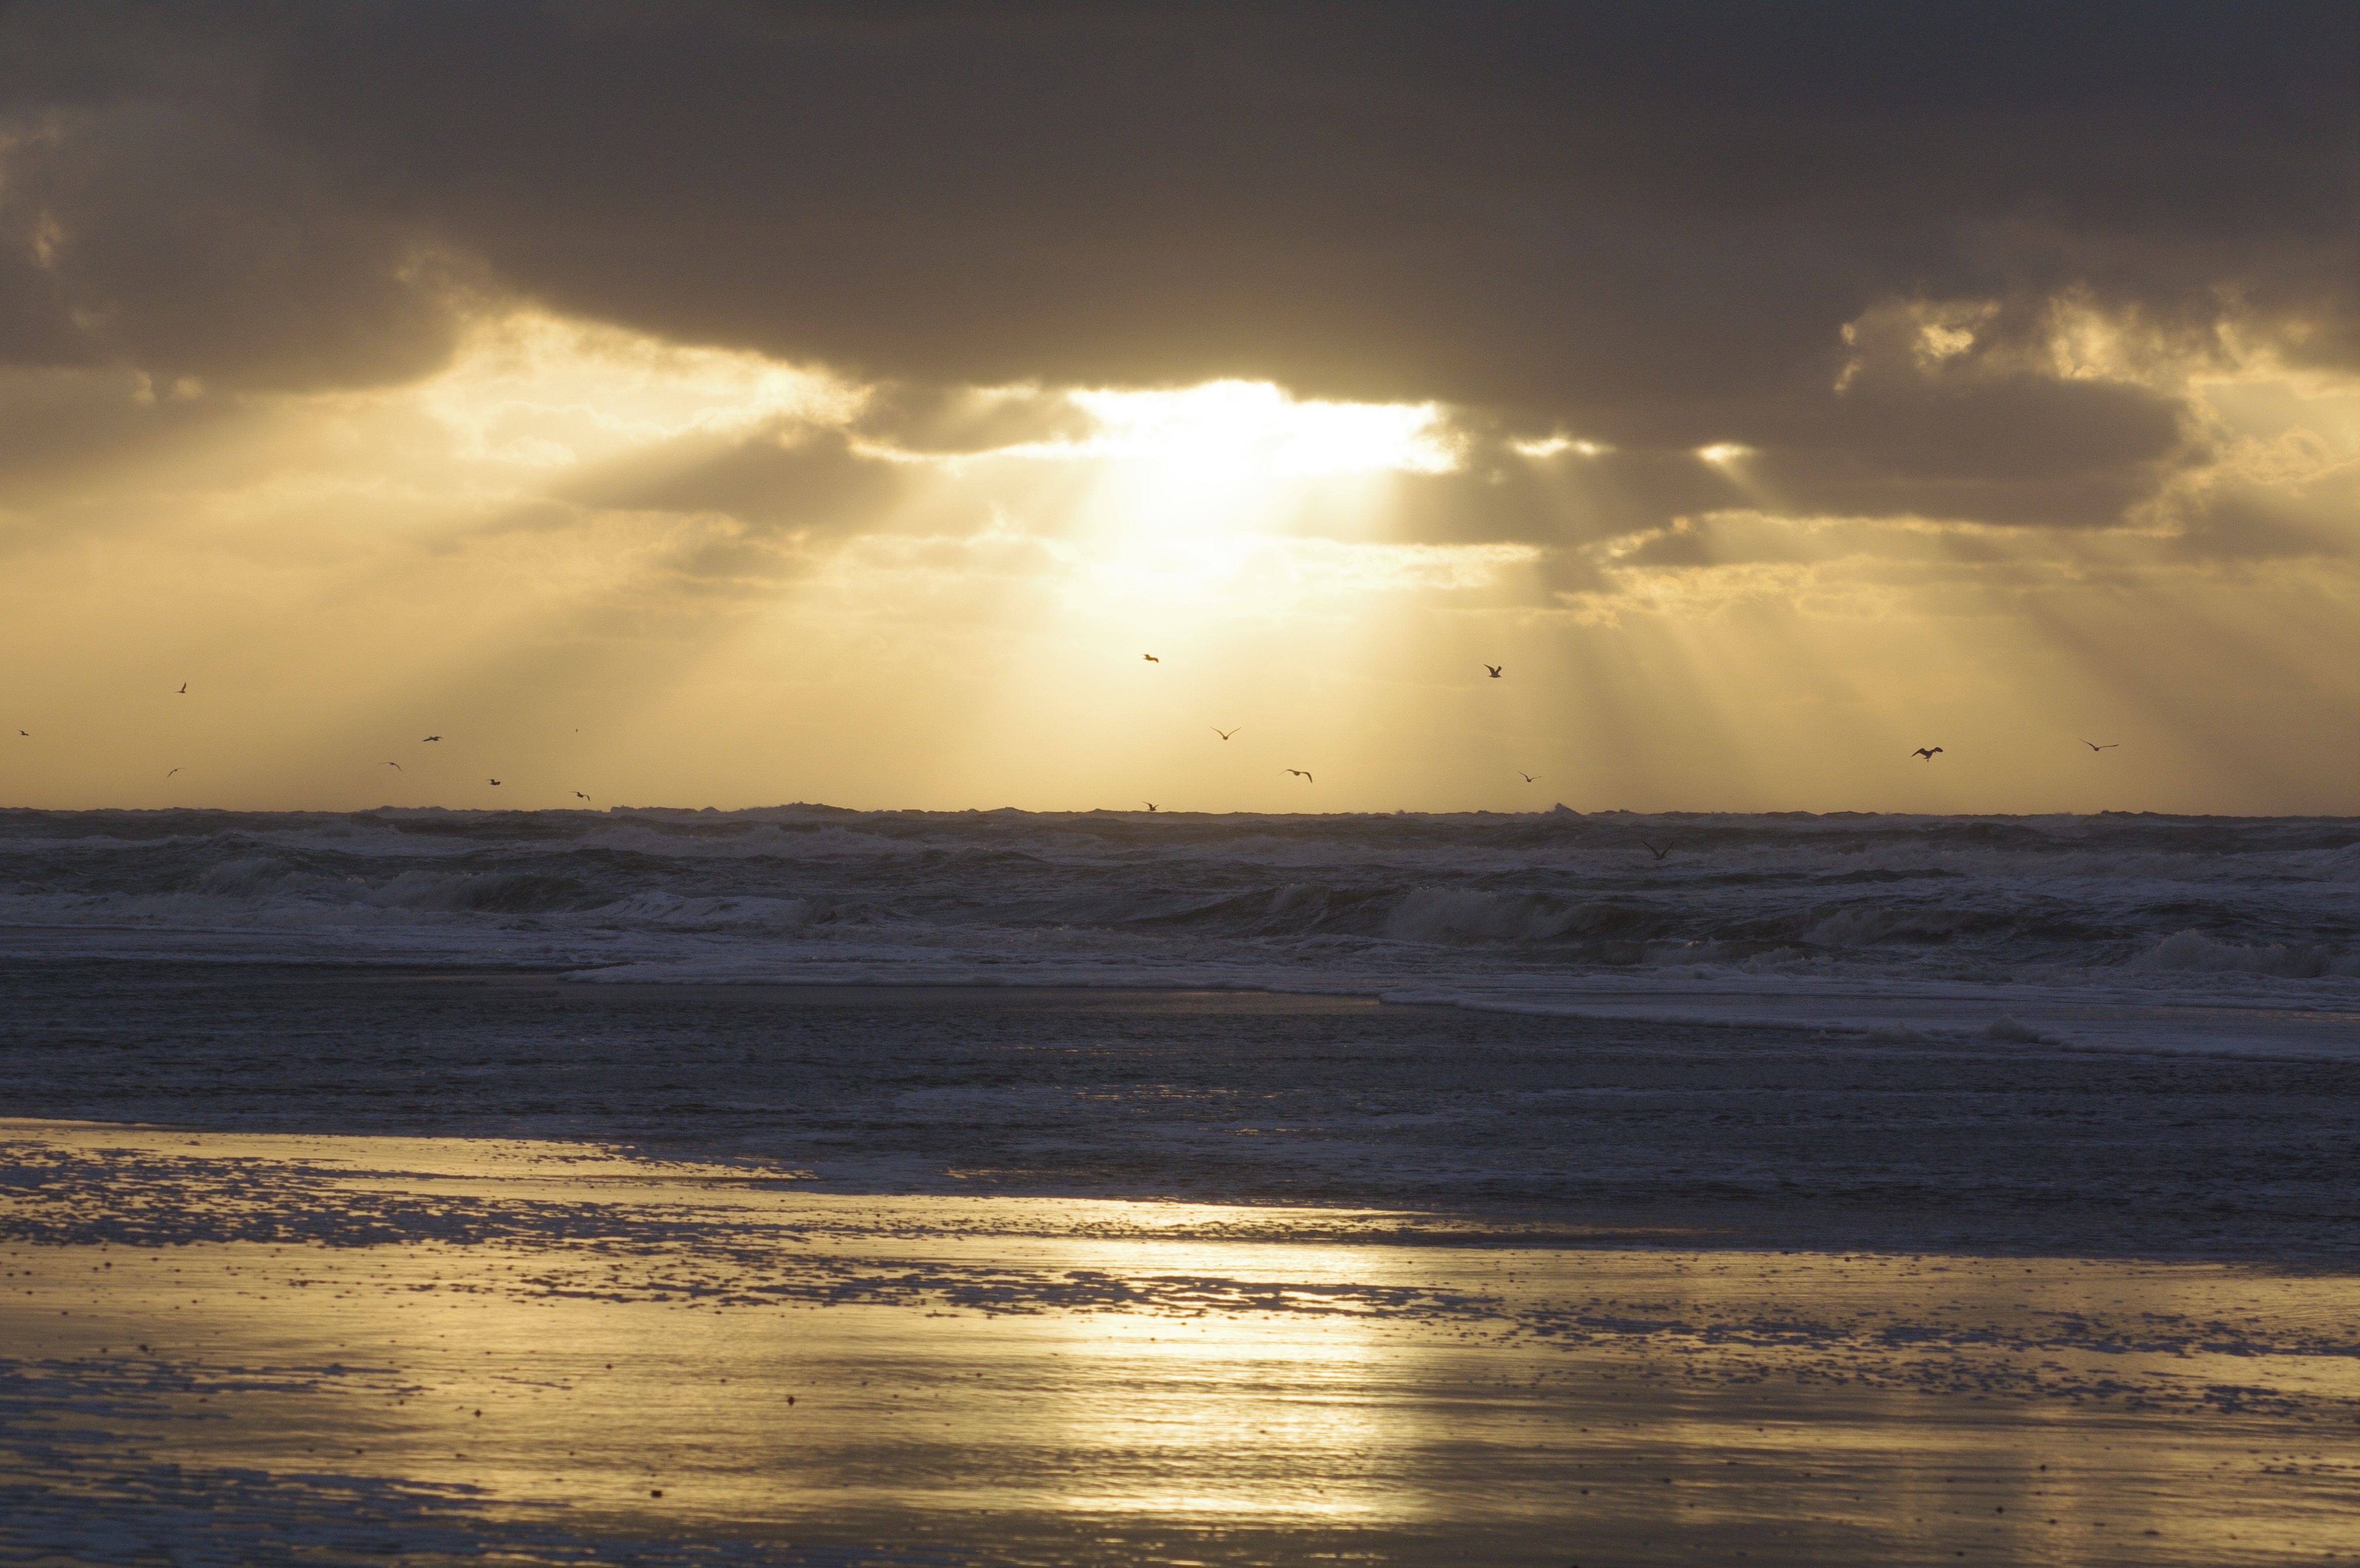
beach, landscape, sea, coast, water, nature, sand, ocean, horizon, cloud, sky, sun, sunrise, sunset, sunlight, morning, shore, wave, dawn, dusk, evening, golden, reflection, body of water, wind wave